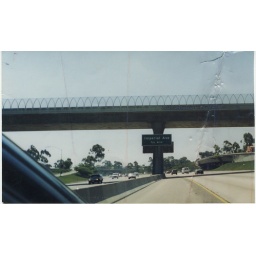
Notorious mine cien hang off bridge by market st. Off the 805